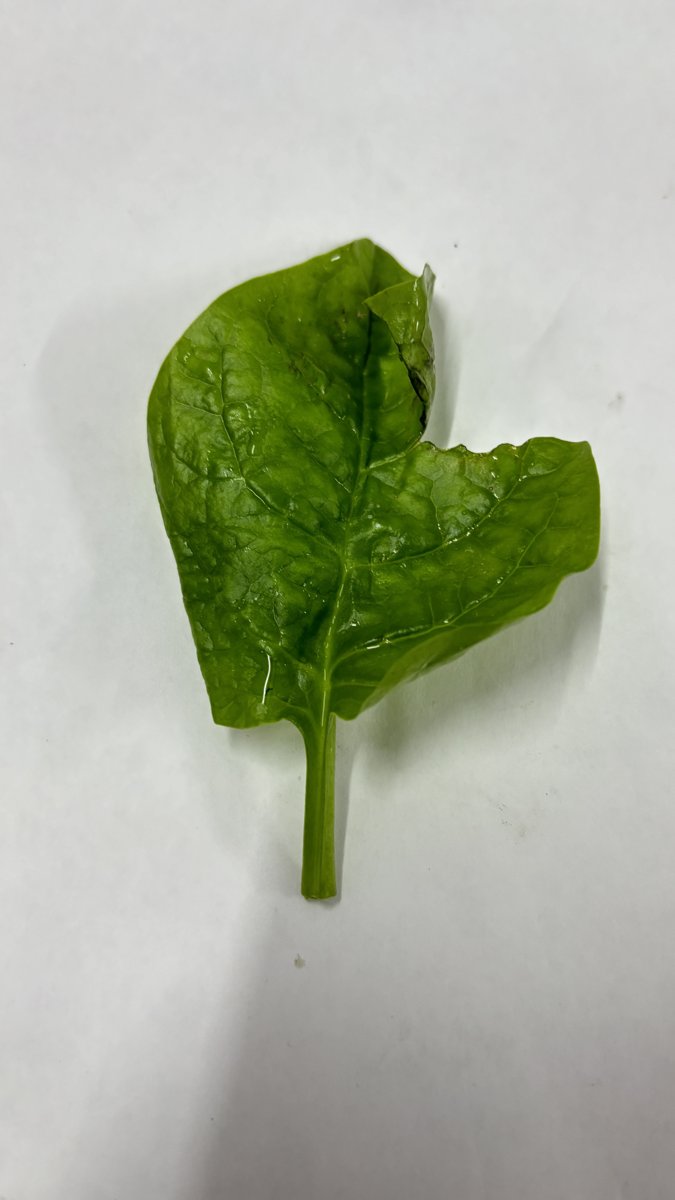
Label: Pest-Damage